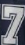
Number: 7